Centaurus A/M83 Group

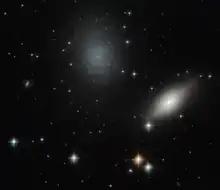
The galaxies NGC 5011B and NGC 5011C are imaged against a starry foreground.

The brightest group members were frequently identified in early galaxy group identification surveys. However, many of the dwarf galaxies in the group were only identified in more intensive studies. One of the first of these identified 145 faint objects on